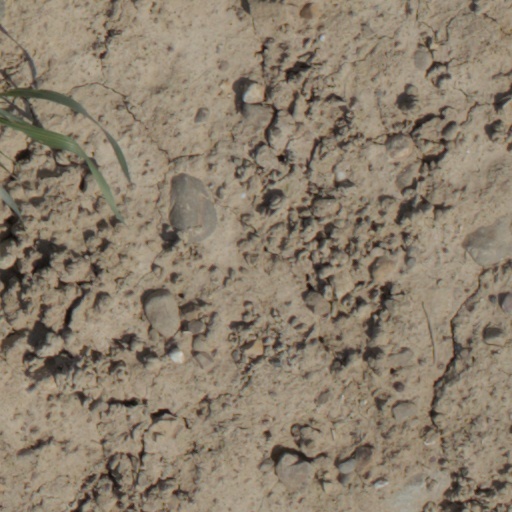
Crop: wheat